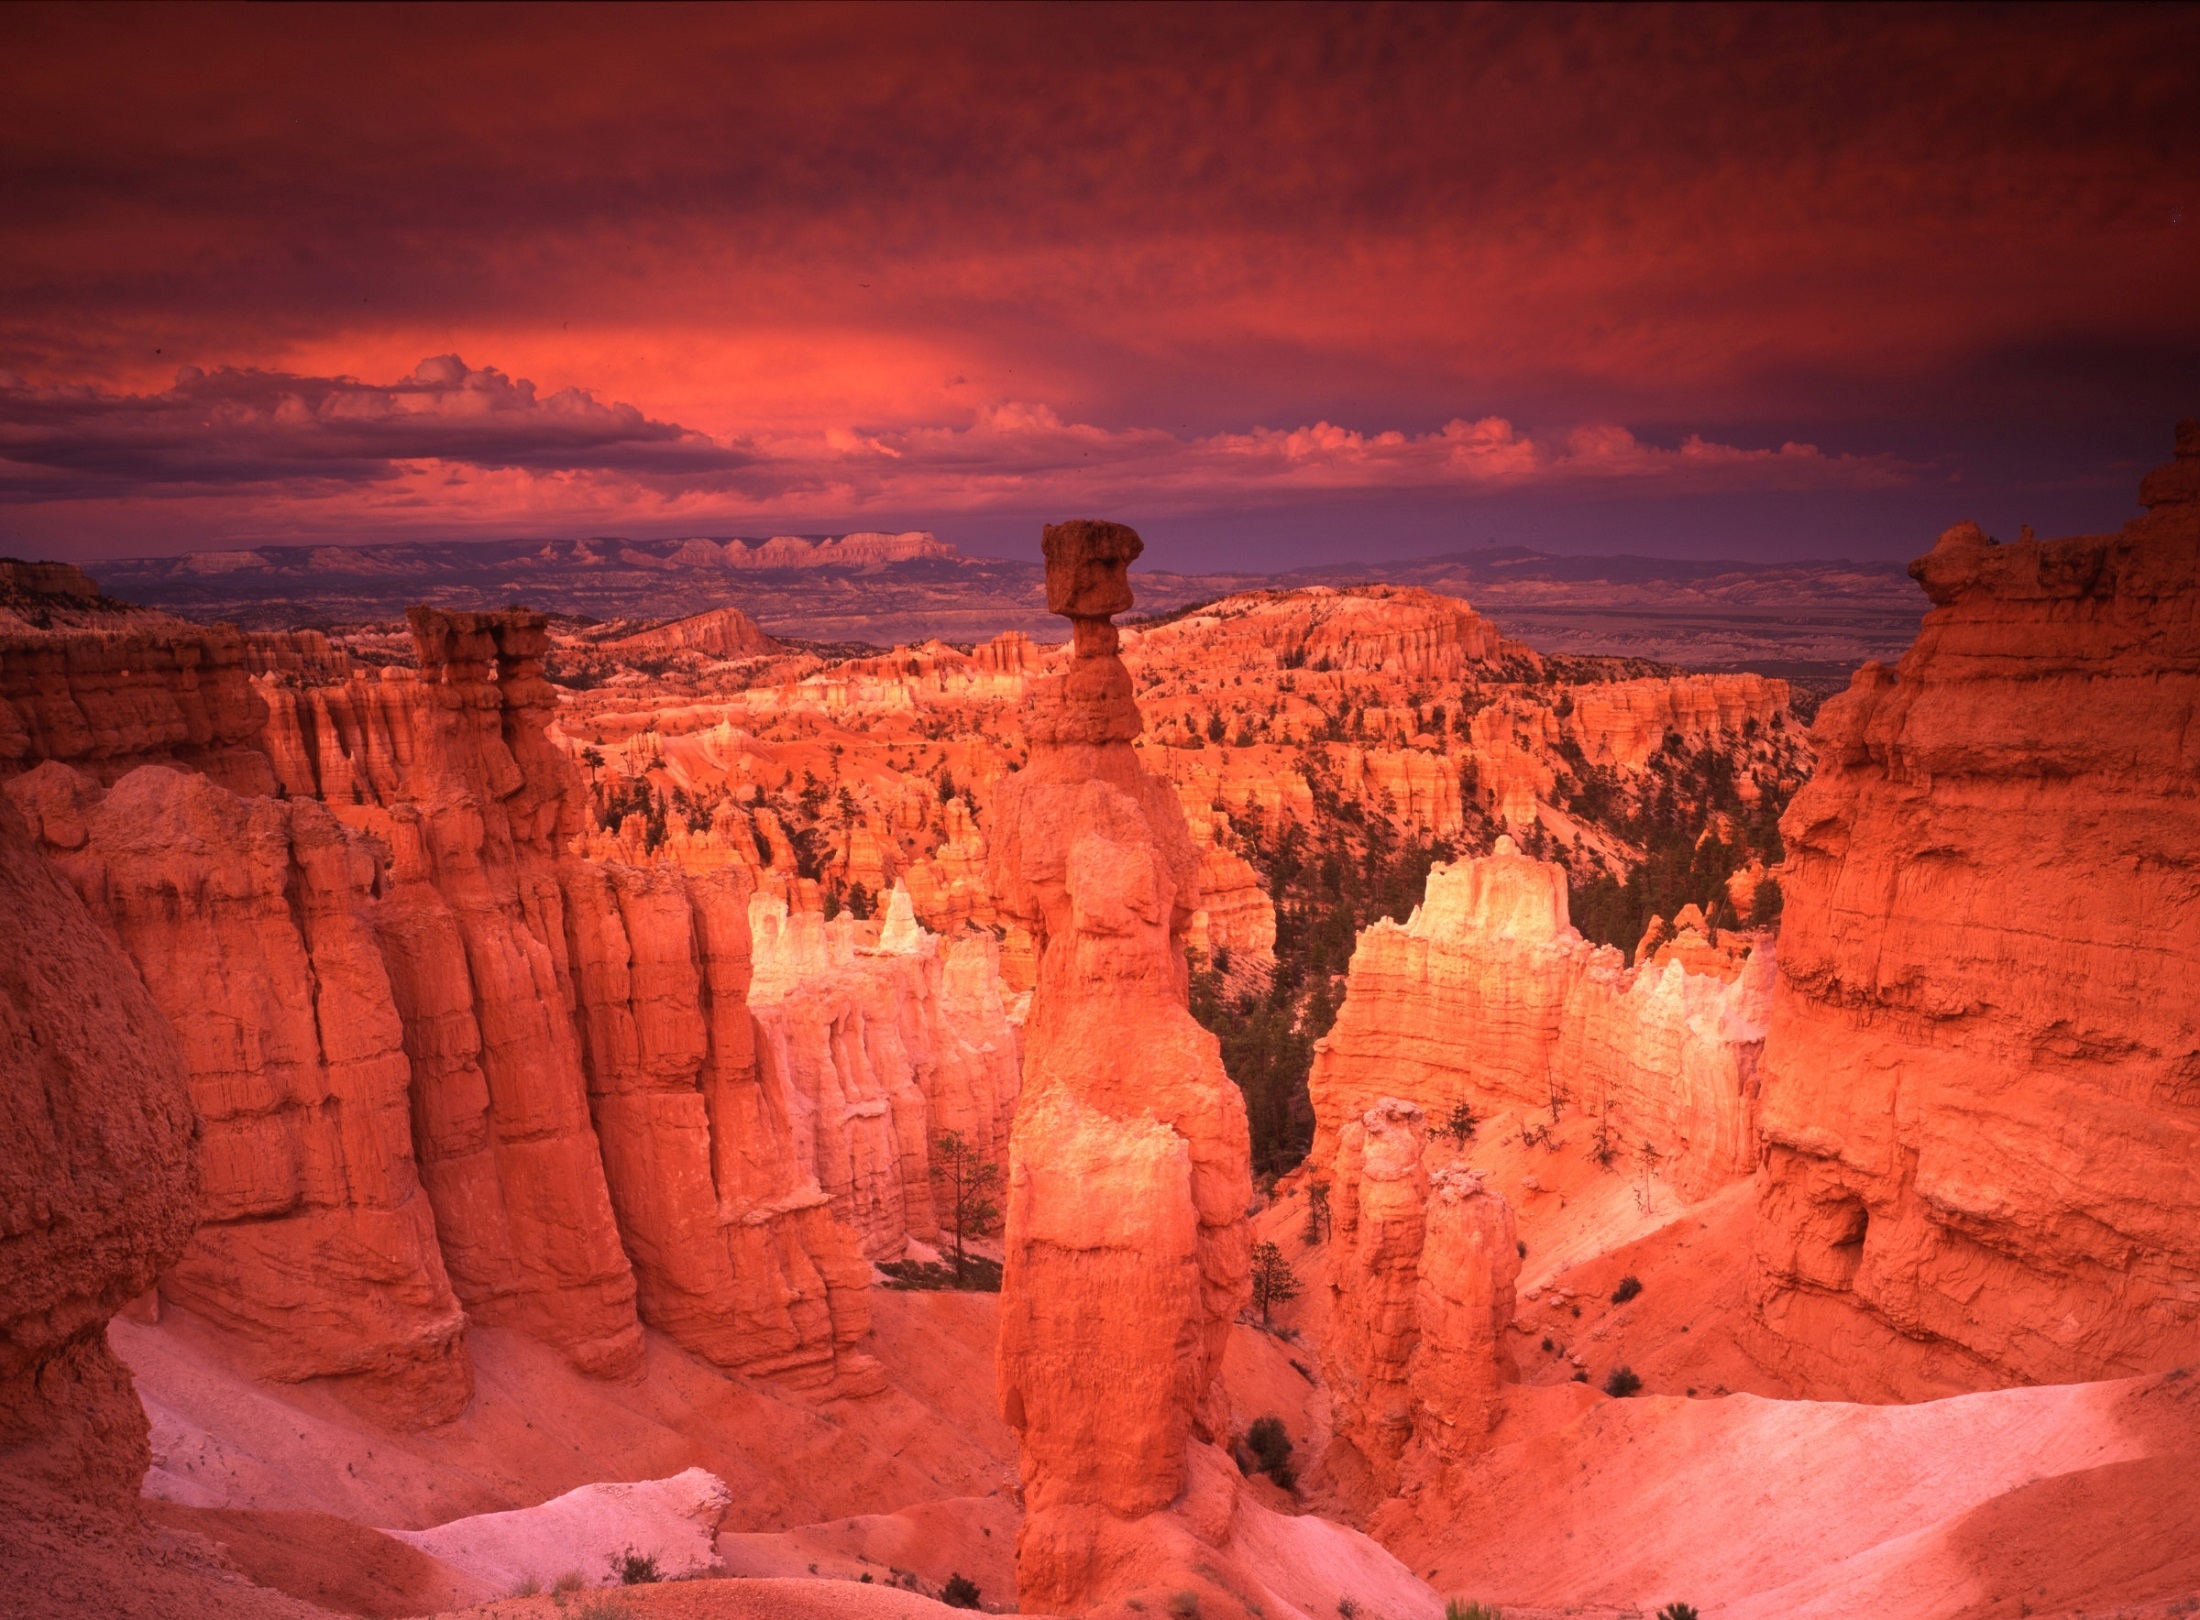
landscape, sky, sunset, panorama, formation, dusk, evening, twilight, scenic, scenery, usa, landmark, canyon, colorful, national park, erosion, rocks, geology, utah, badlands, bryce canyon, landform, thor's hammer, geographical feature, geological phenomenon